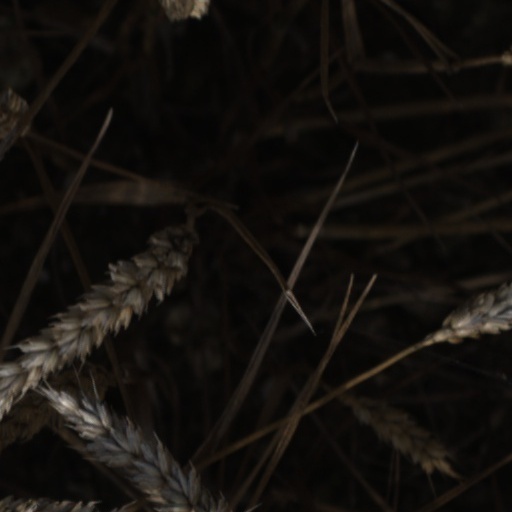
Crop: wheat